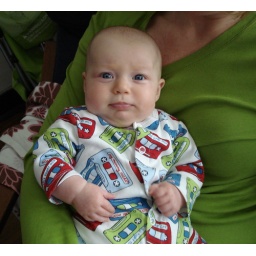
Striking against Aunt Erin's green shirt